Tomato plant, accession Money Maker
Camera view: tilt-top (135 deg); turntable rotation: 120 degrees
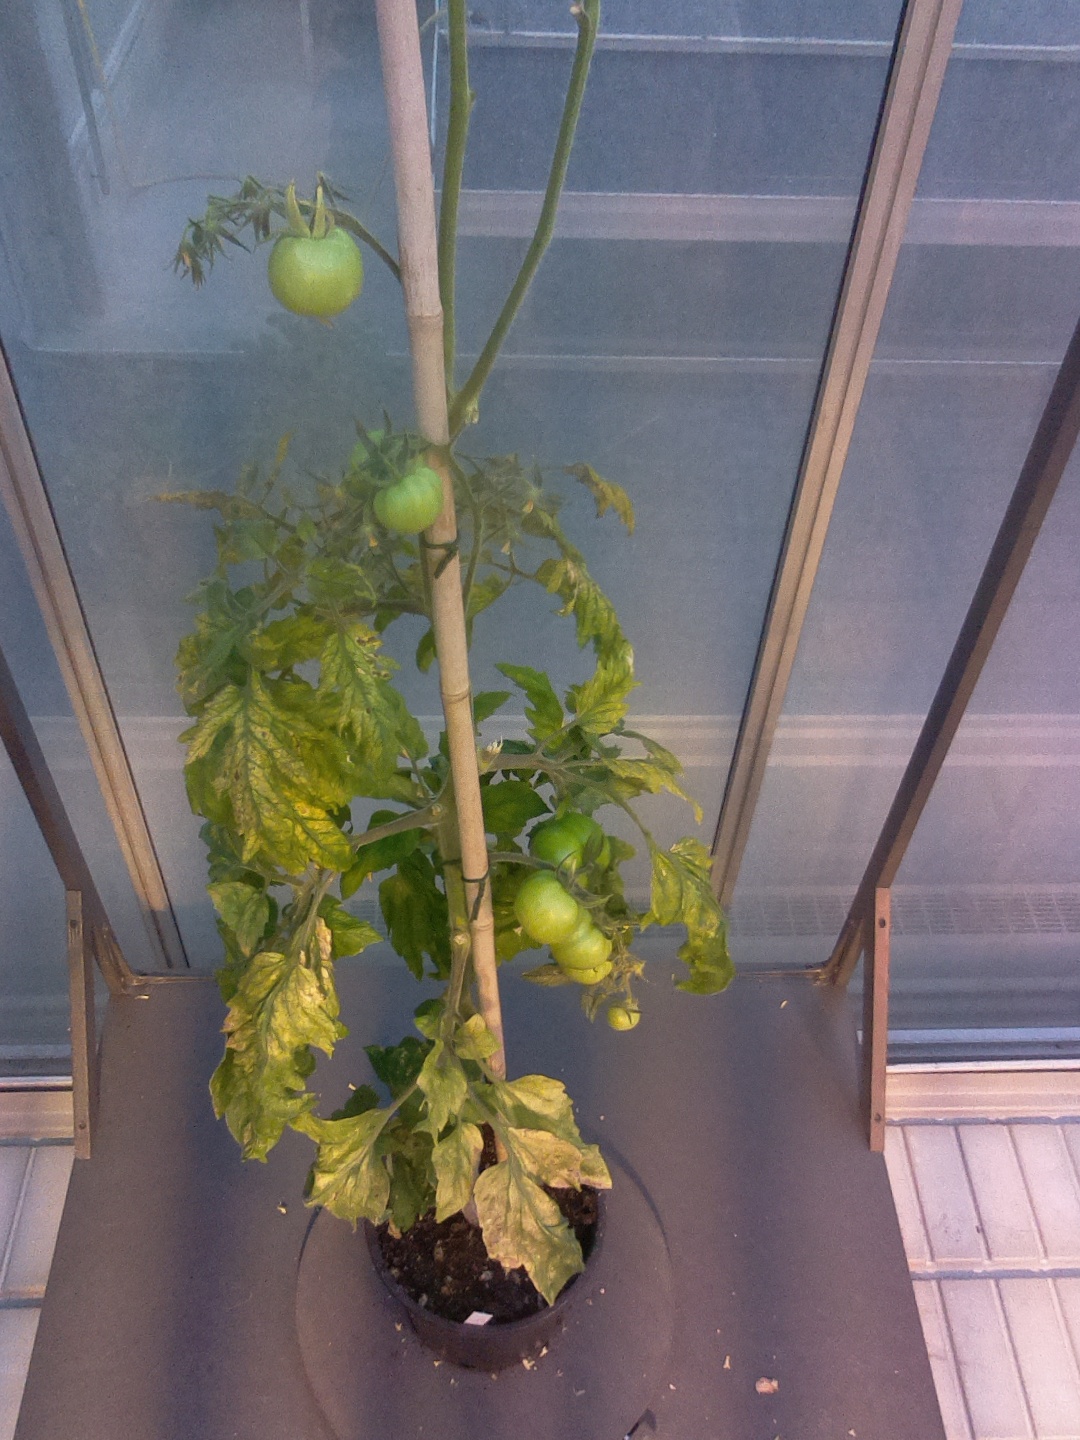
BBCH growth stage 79: 90% -100% of final fruit size